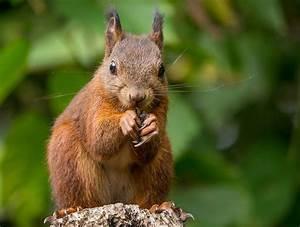
squirrel